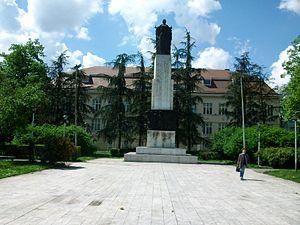
Donji Grad est un quartier de Belgrade, la capitale de la Serbie. Il est situé dans la municipalité urbaine de Zemun. Au recensement de 2002, avec le quartier de Zemunski kej, il comptait 13 802 habitants.
L'Avijatičarski trg est une place située à Belgrade, la capitale de la Serbie, dans la municipalité de Zemun et dans le quartier de Donji Grad.